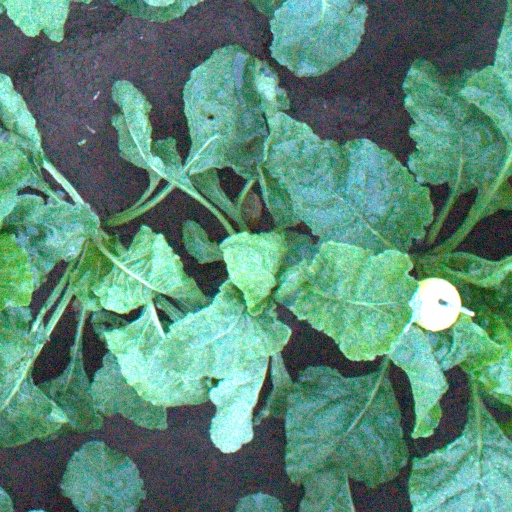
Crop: sugar beet